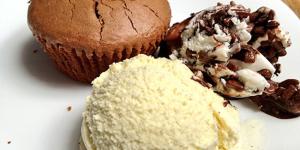
coulant de chocolate con helado